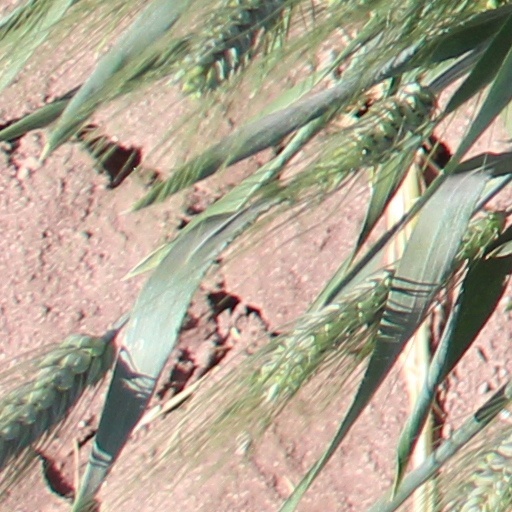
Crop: wheat